Saint-Mont

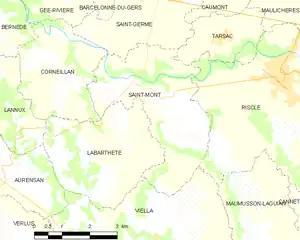
Saint-Mont and its surrounding communes

Wines are produced under the VDQS designation Saint-Mont and the area's vineyards are part of the South West France wine region. This VDQS, created in 1981, was previously called Côtes de Saint-Mont, before the name was changed in 2007. In 2011, following the abolition of the VDQS system, the wine was granted AOP status.